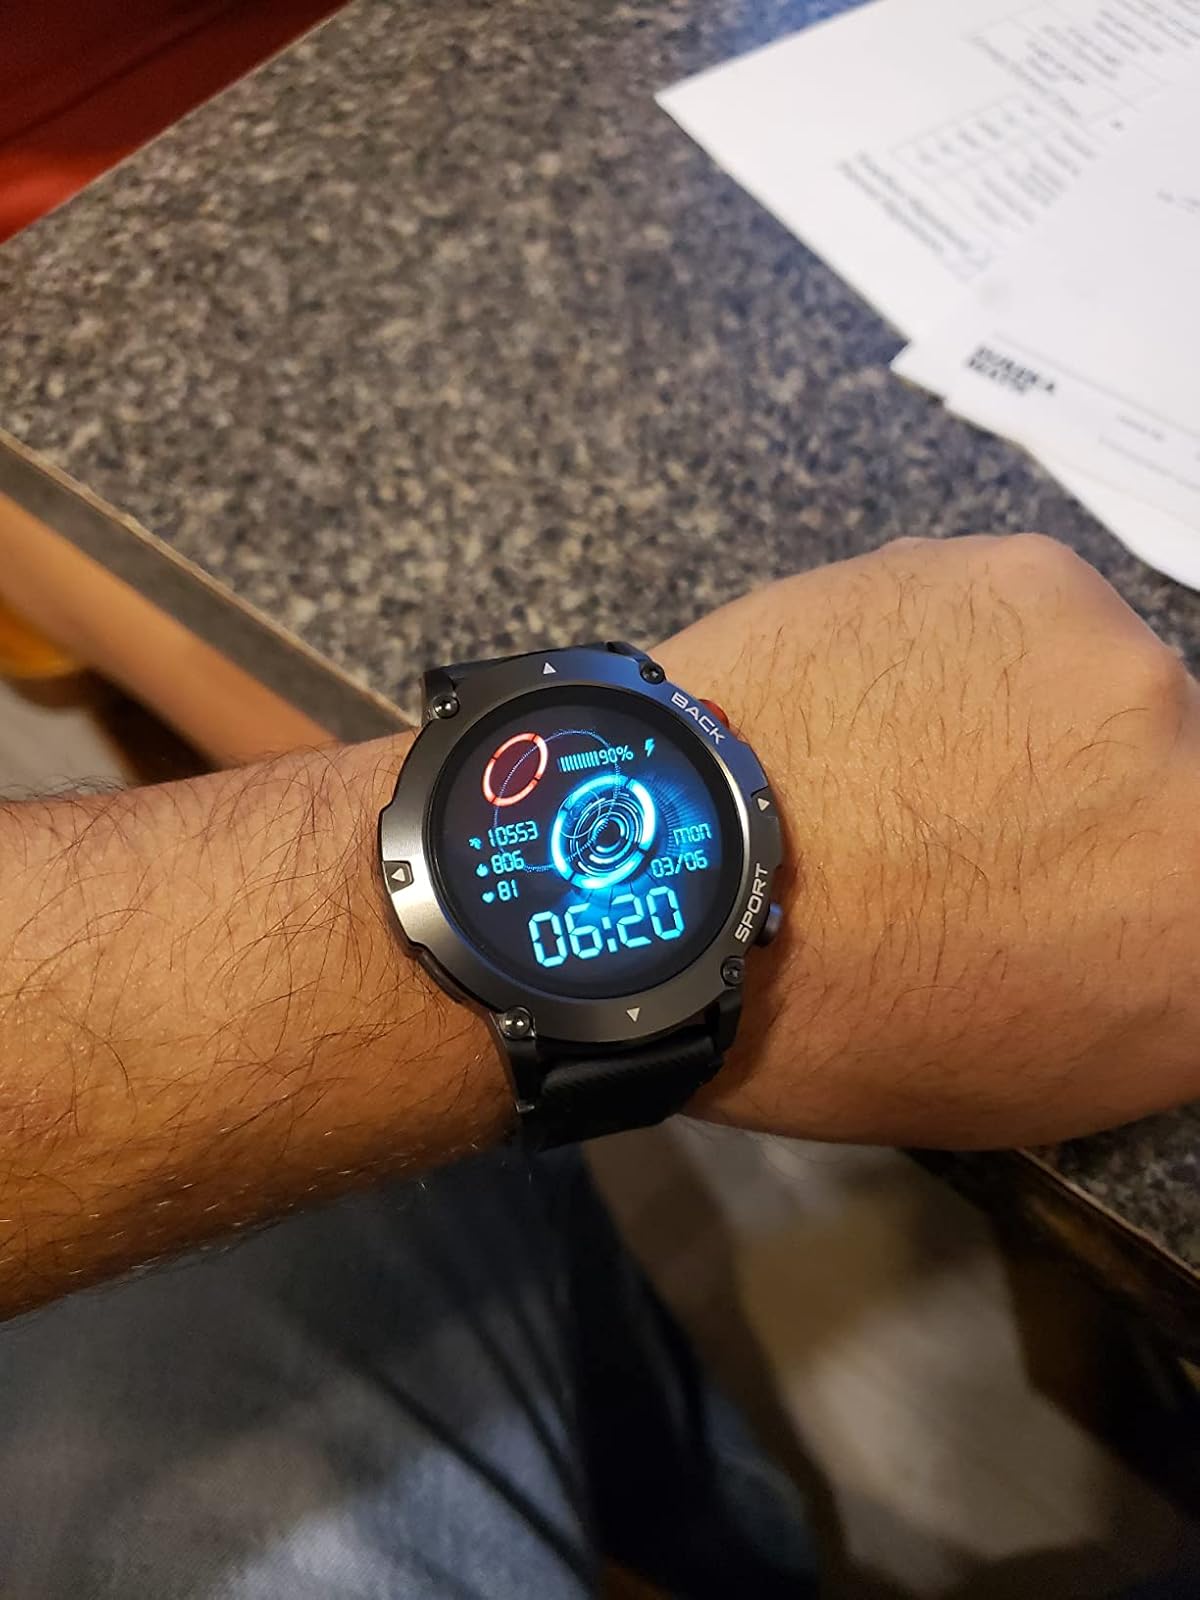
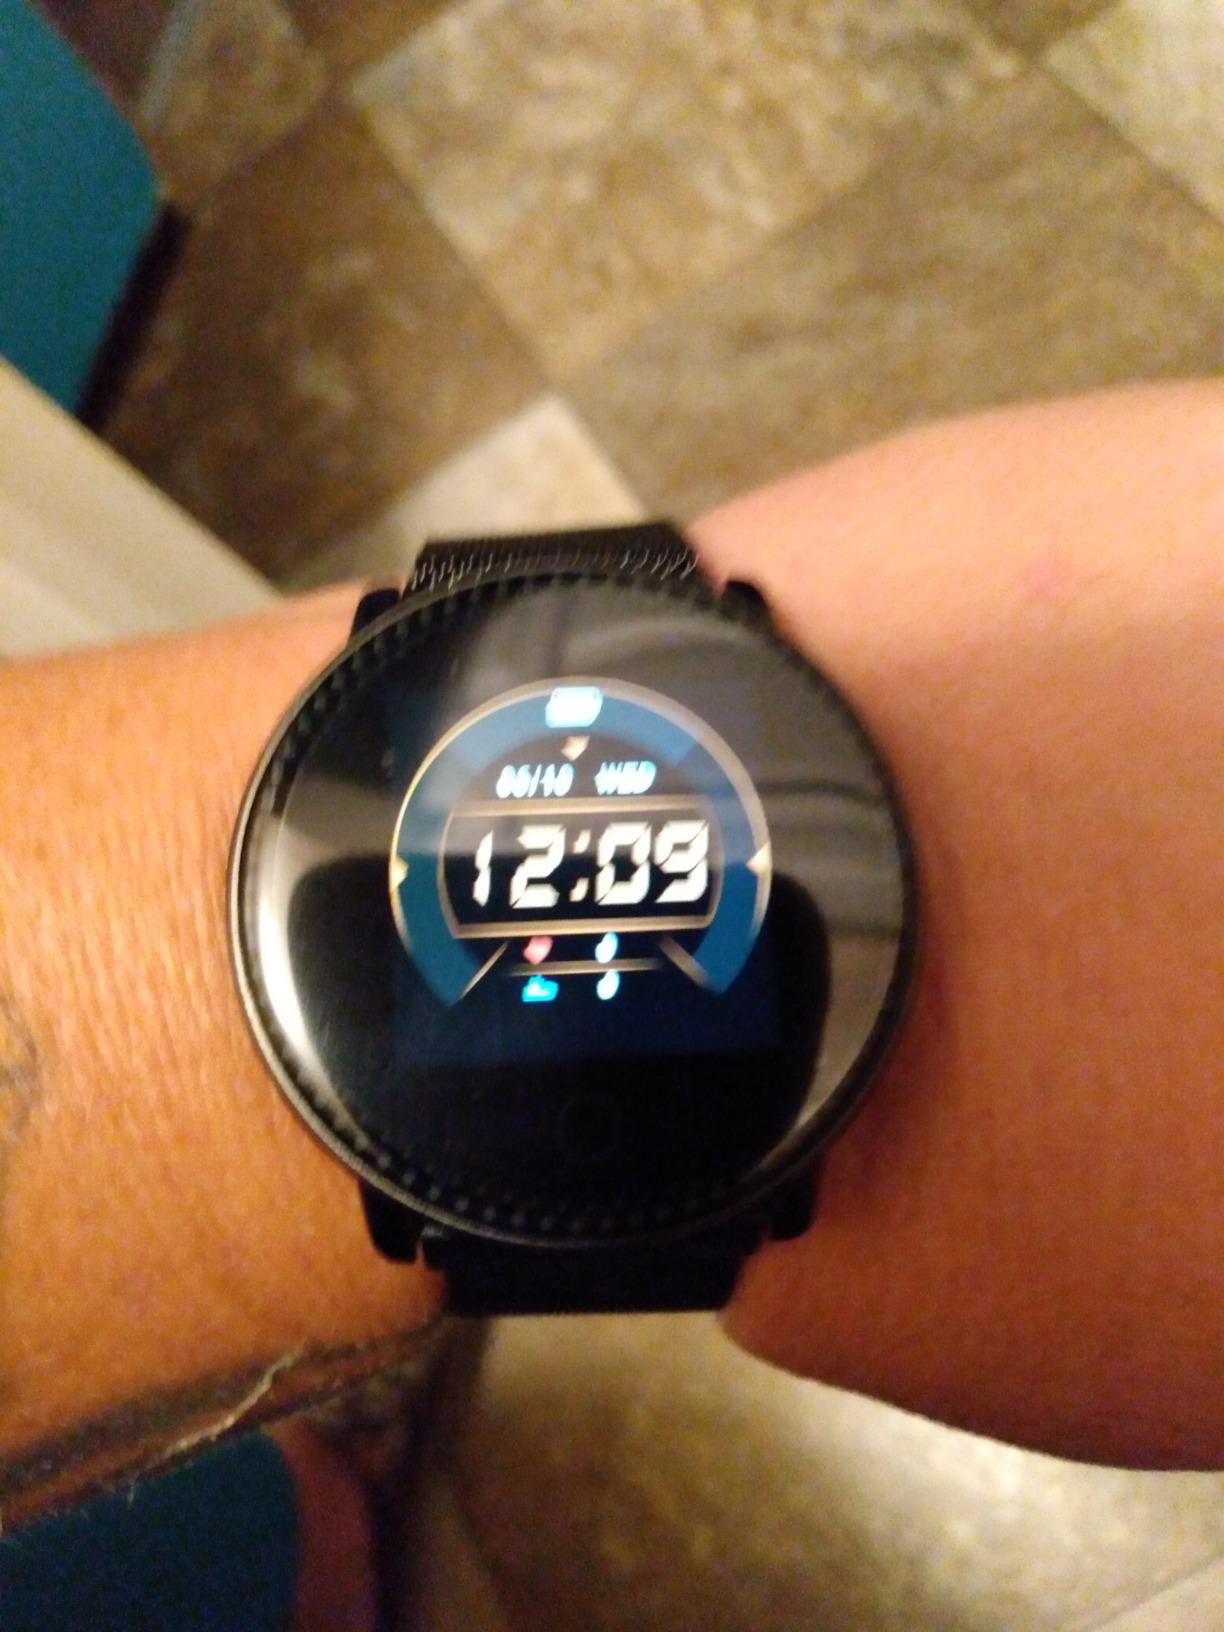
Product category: smartwatch
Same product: no